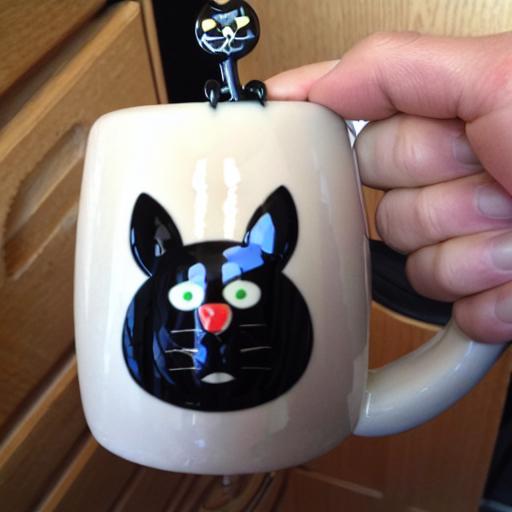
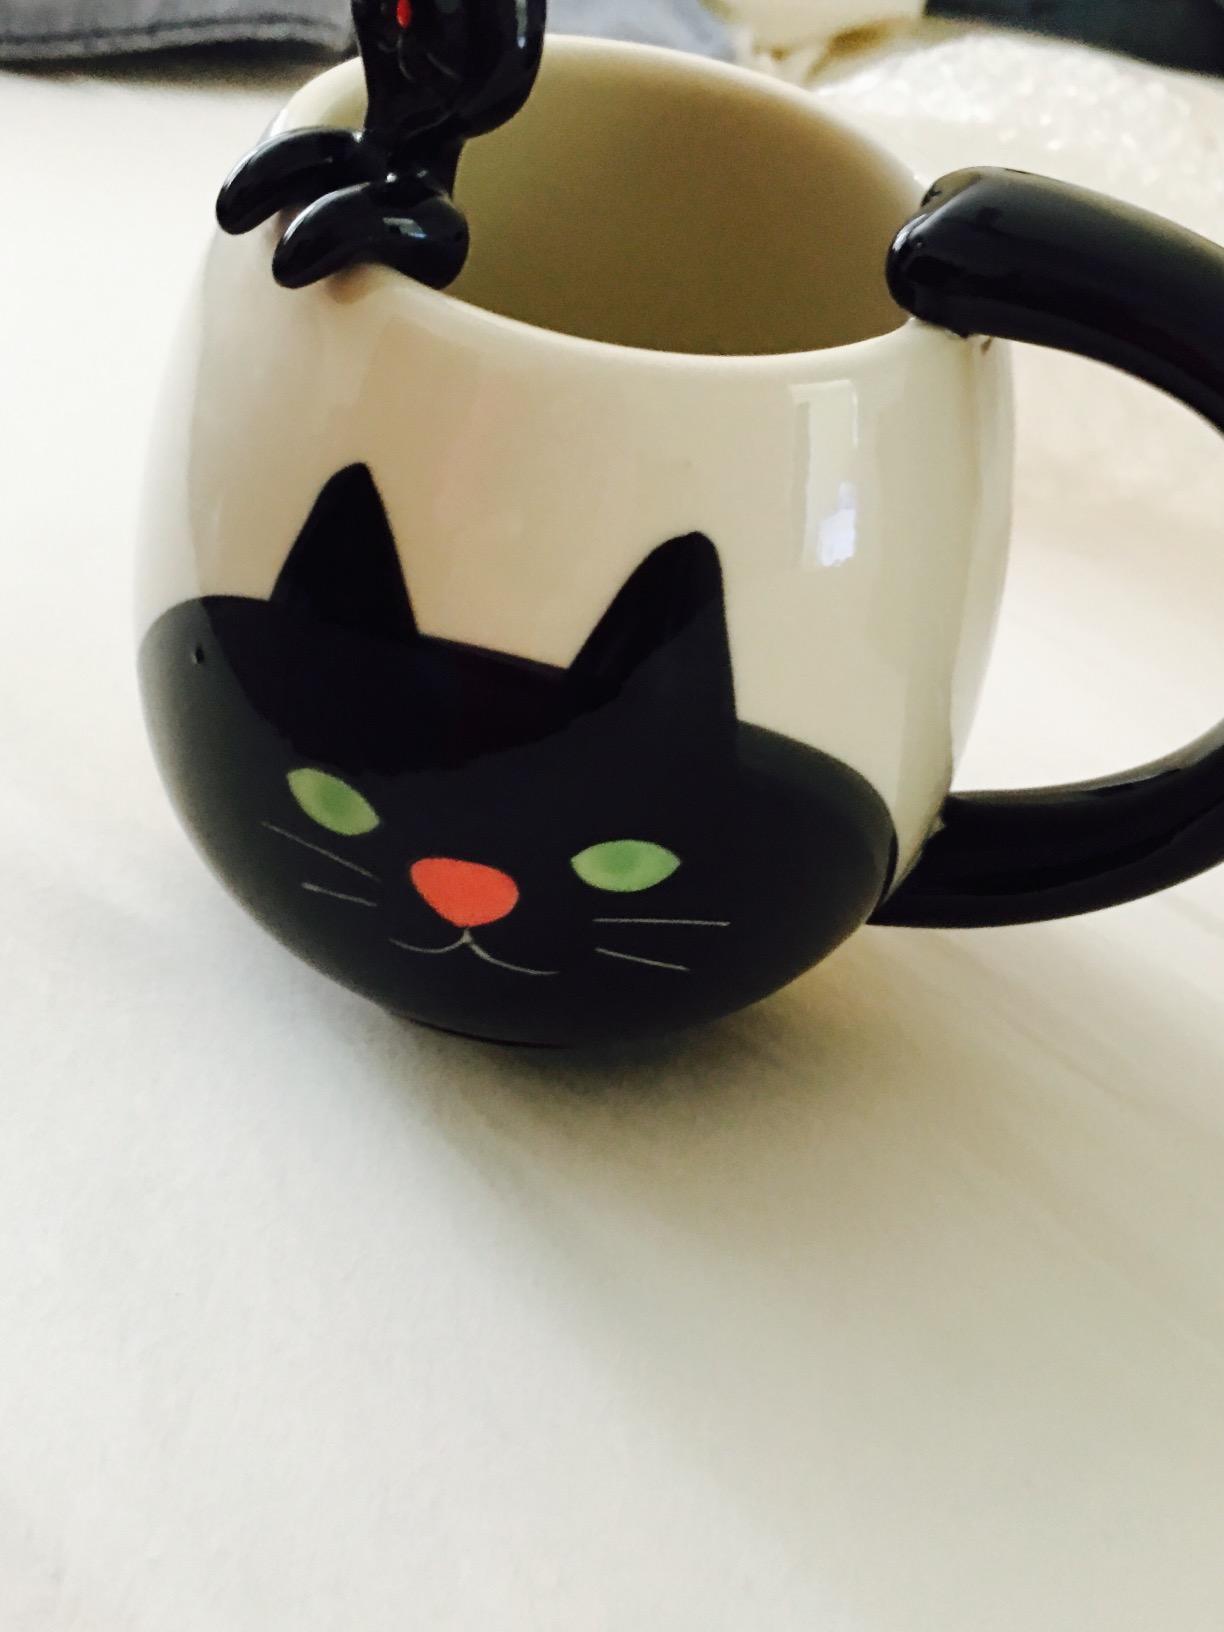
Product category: items_mug
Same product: no